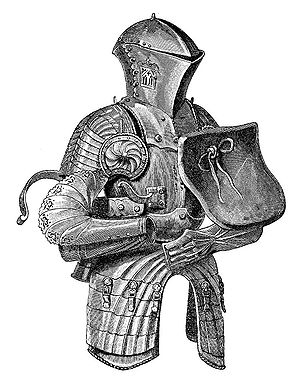
Ridderturnering / Udstyr
Pladerustning til turneringsbrug. Skjoldet skrues fast på rustningen. I højre side er der en bøjle både foran og bag på der skal gøre det lettere at holde lansen.
En ridderturnering var en konkurrence, hvor adelige i middelalderen og renæssancen udviste mod og styrke i en række discipliner.